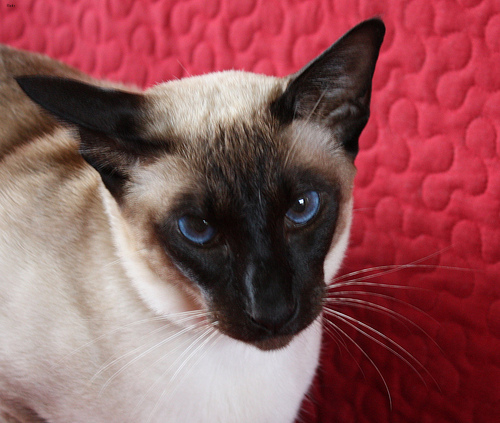
Breed: siamese